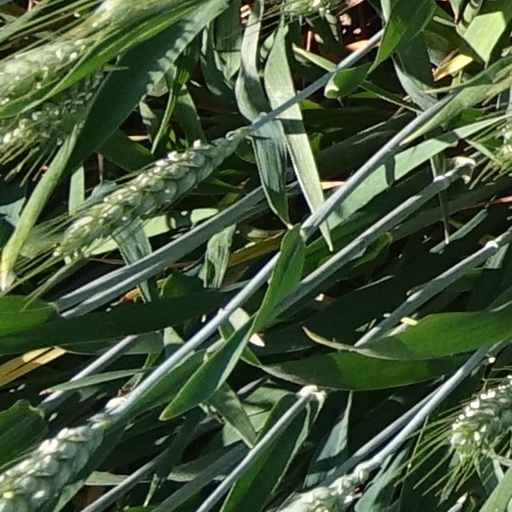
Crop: wheat